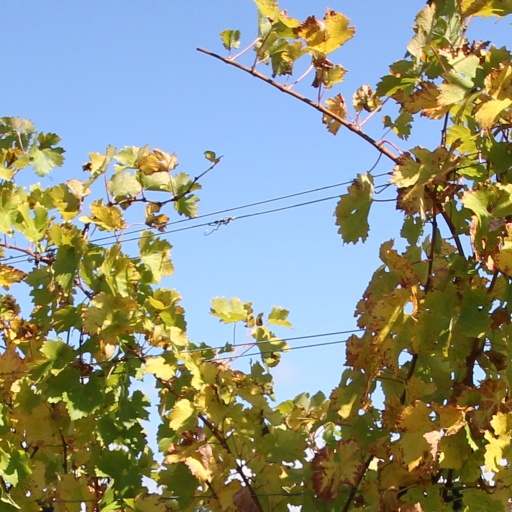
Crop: grape